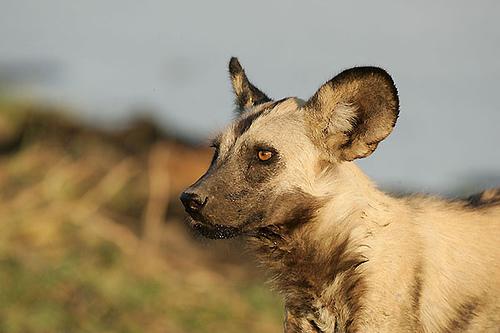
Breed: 211-n000025-African_hunting_dog